Struwwelpeter

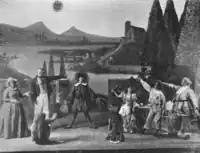
"Shock-Headed Peter" at the Garrick Theatre

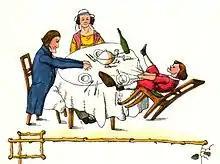
"Die Geschichte vom Zappel-Philipp". Illustration from the 1845 edition.

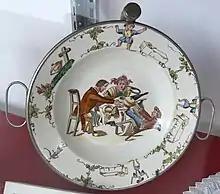
"Struwwelpeter" Soup rim bowl featuring the story of fidgety Phillip and on the edge the story of the Soup-Kaspar

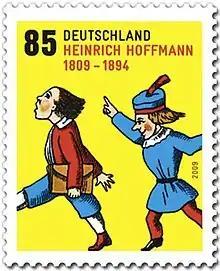
Stamp with two Struwwelpeter characters, Hans Guck-in-die Luft and Ludwig from "Die Geschichte mit den schwarzen Buben", issued on Hoffmann's 200th birthday

A British stage production of "Shockheaded Peter", by Philip Carr and Nigel Playfair, with music by Walter Rubens, premiered at the Garrick Theatre in London on 26 December 1900, and played 41 performances. The title role was played by George Grossmith Jr., with Kate Bishop as Mamma and Kitty Loftus as Harriet. The piece returned to the Garrick the following year, again playing 41 performances from 14 December, this time with Lawrence Grossmith as Peter, Nina Boucicault as Harriet and 11-year-old Marie Lohr as "Child". In a revival at the Wimbledon Theatre in South London from 26 December 1929 Mamma was played in a limited run of matinees by Louie Pounds, with H. Scott Russell as Papa, Leslie Holland as Augustus and Rex London as Peter.